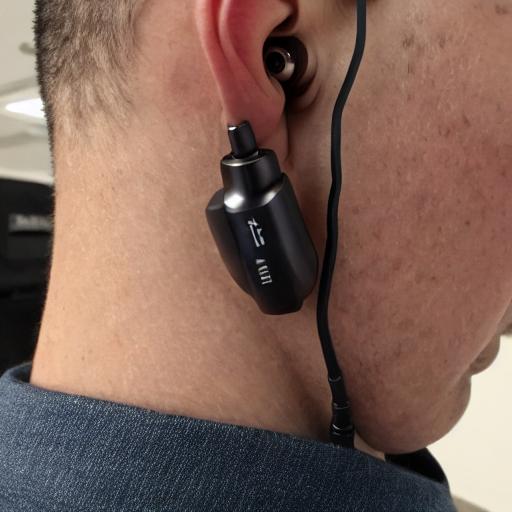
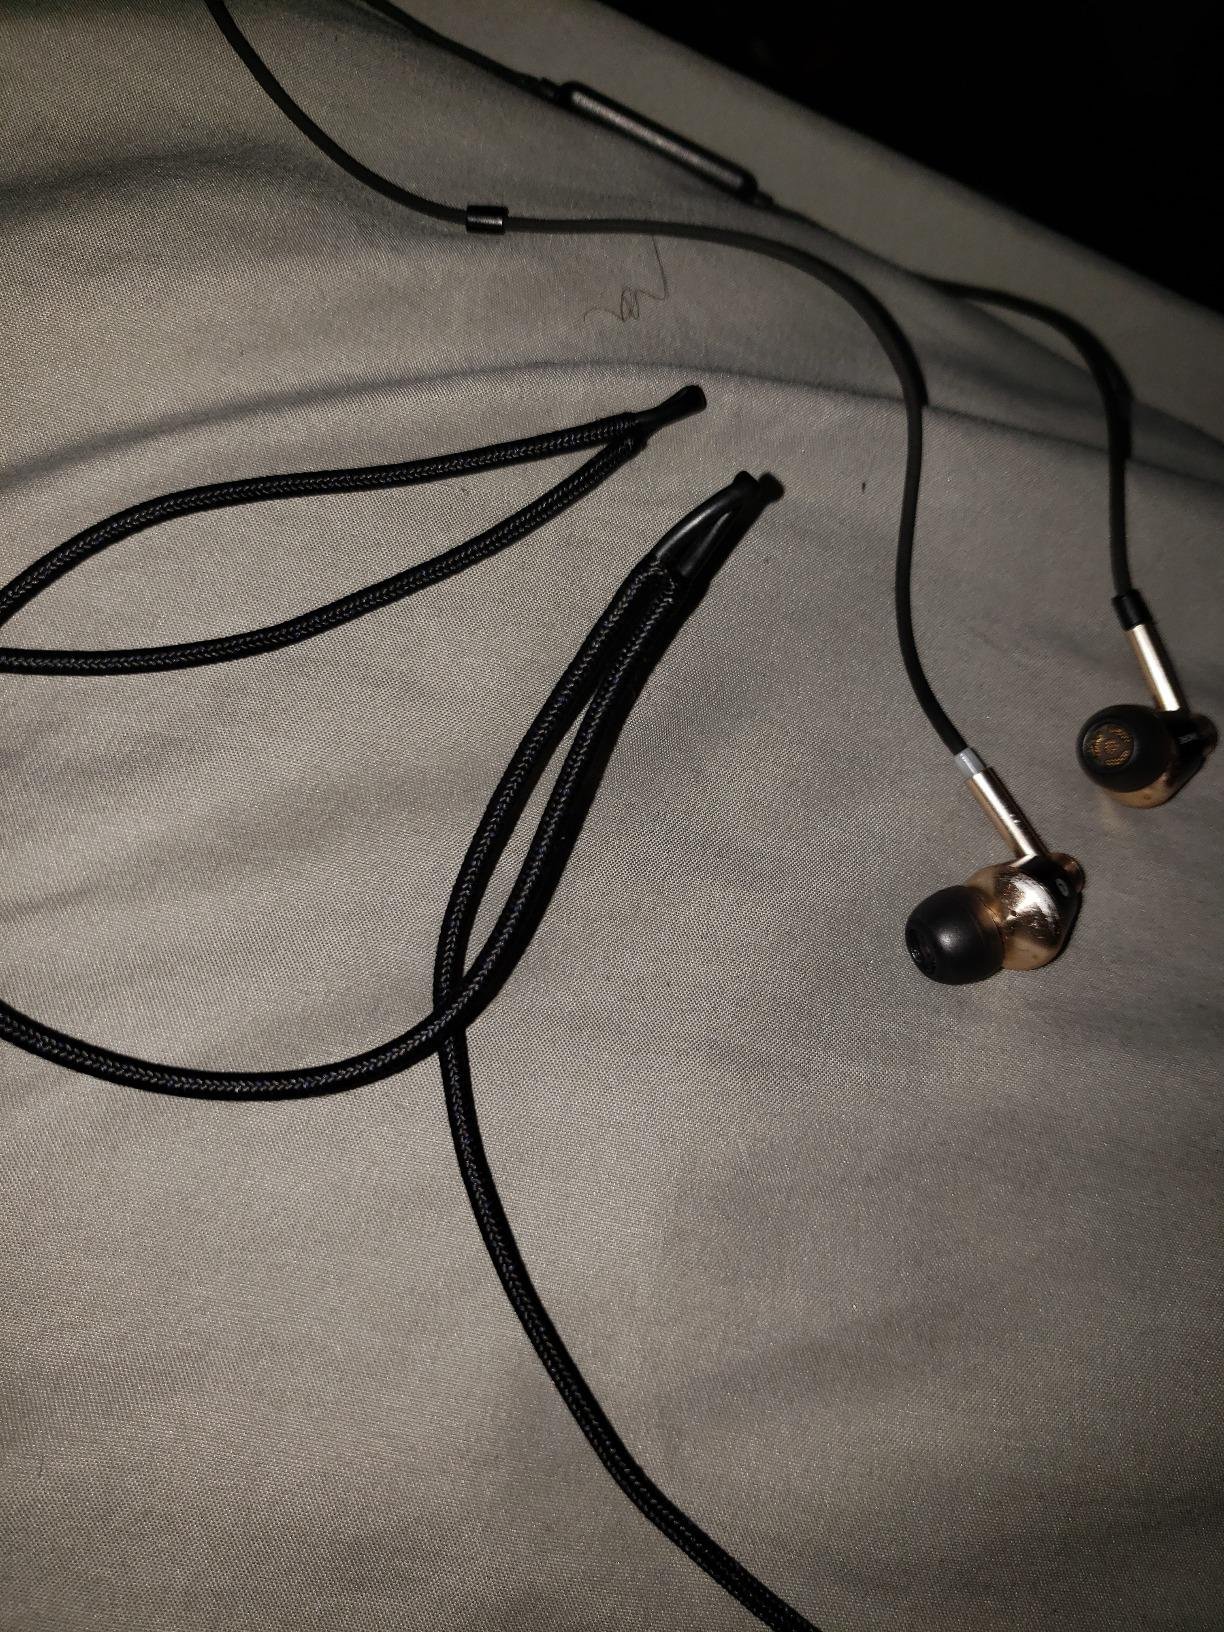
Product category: headphones
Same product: no